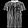
Label: T - shirt / top